Marshalsea

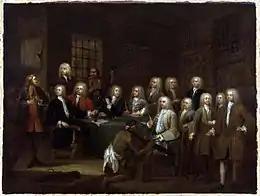
"The Gaols Committee of the House of Commons" (c. 1729) by William Hogarth. James Oglethorpe MP "(seated far left)" questions Thomas Bambridge, the Fleet's warden "(standing far left)". Horace Walpole wrote in 1749: "The scene is the committee. On the table are the instruments of torture. A prisoner in rags, half-starved, appears before them. The poor man has a good countenance, that adds to the interest. On the other hand is the inhuman gaoler. It is the very figure that Salvator Rosa would have drawn for Iago in the moment of detection."

Prisoners on the master's side rarely ventured to the common side. John Baptist Grano went there just once, on 5 August 1728, writing in his diary: "I thought it would have kill'd me." There was no need for other prisoners to see it, John Ginger writes. It was enough that they knew it existed to keep the rental money, legal fees and other gratuities flowing from their families, fees that anywhere else would have seen them living in the lap of luxury, but which in the Marshalsea could be trusted merely to stave off disease and starvation.